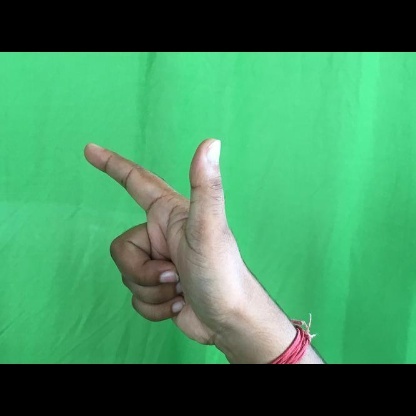
Mudra: Chandrakala